Lucha del garrote

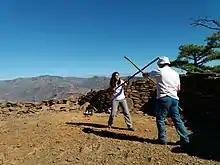
The fight stick is a spectacular folk practised throughout the Canary Islands.

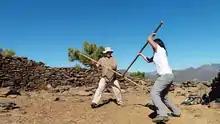
La lucha del garrote es una espectacular costumbre practicada en las Islas Canarias.

The fight stick is a folk sport practised throughout the Canary Islands.